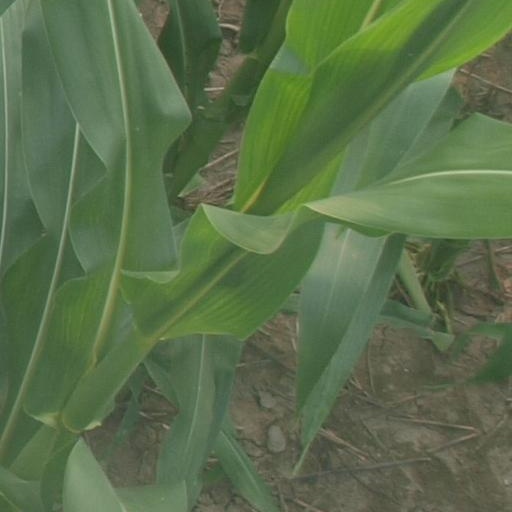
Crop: maize; corn